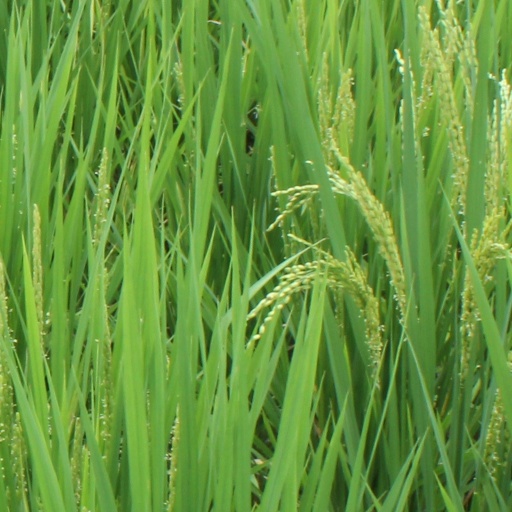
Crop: rice